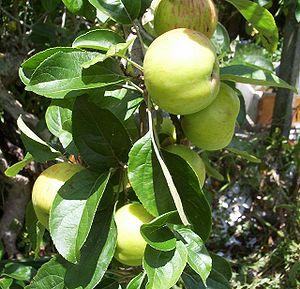
Gravenstein est le nom d'un cultivar de pommier domestique.